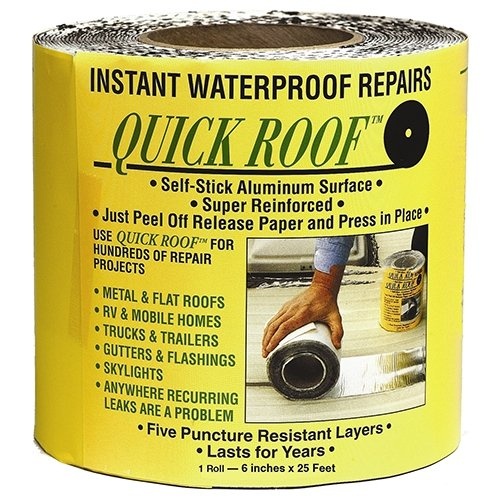
ALUMINUM 6" X 25' QUICK ROOF
Aluminum quick roof repair - 6" x 25' Quick Roof * Waterproof aluminum surface * Just peel and seal for an instant permanent repair * Five puncture resistant layers
Brand: CoFair Product
Category: Hardware > Building Consumables > Protective Coatings & Sealants > Roof Sealants